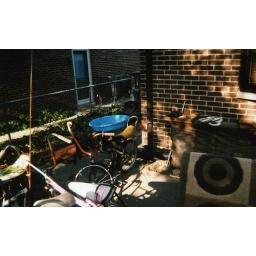
Eli jumping over bikes